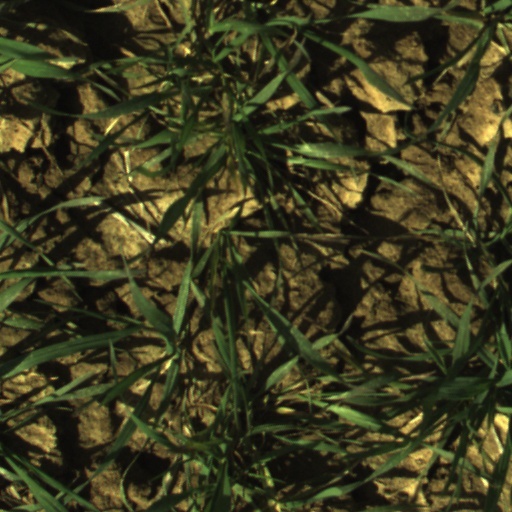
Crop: wheat